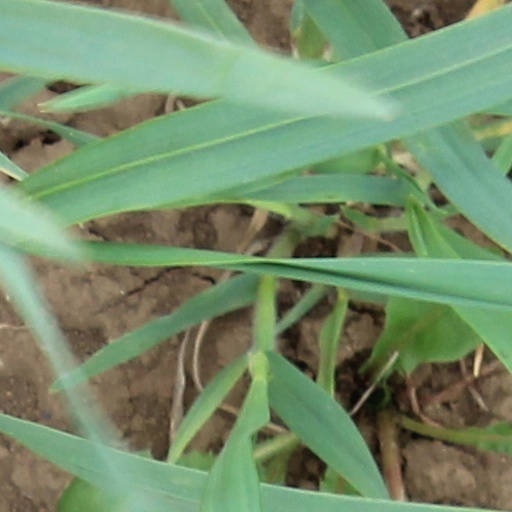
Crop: wheat